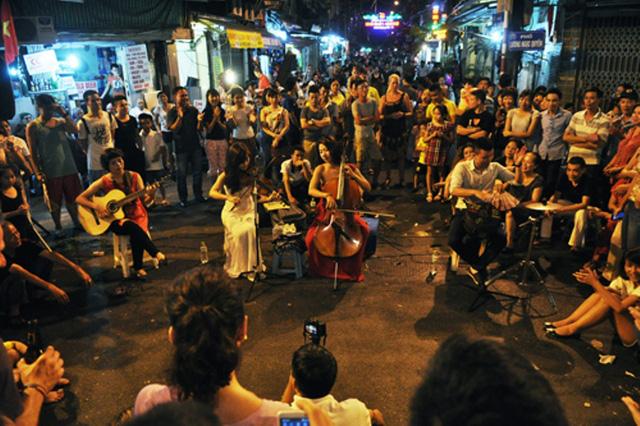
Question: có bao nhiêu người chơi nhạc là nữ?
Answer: có ba người chơi nhạc là nữ